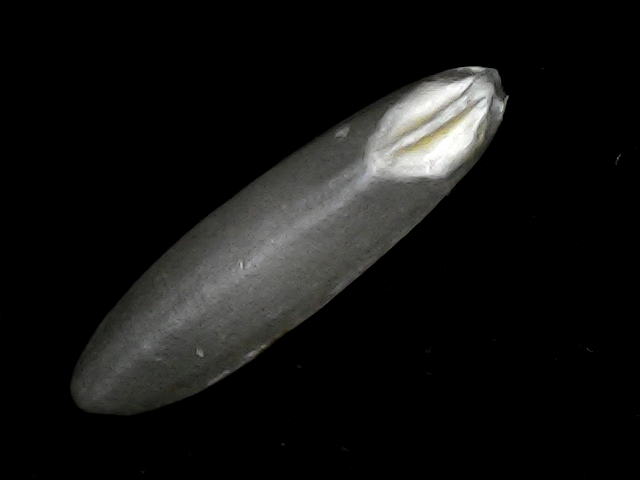
Rice variety: BRRI102